Owen Bush

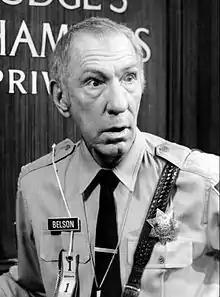
Bush as Bailiff Belson in "Sirota's Court", 1976

Owen Bush (November 10, 1921 – June 12, 2001) was an American actor. Born in Savannah, Missouri, he went on to have a lengthy career in television and film. He portrayed the pivotal character "Benson January" in the season 4 "Maverick" episode "Bolt From the Blue" written and directed by Robert Altman and starring Roger Moore. His best-known roles were on the soap opera "Passions" and in the last 2 "Prehysteria!" films as Mr. Cranston.